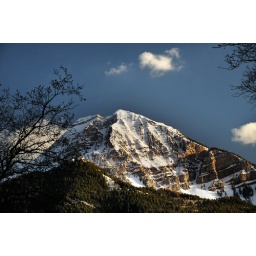
mount timpanogos from road below tibble fork 6